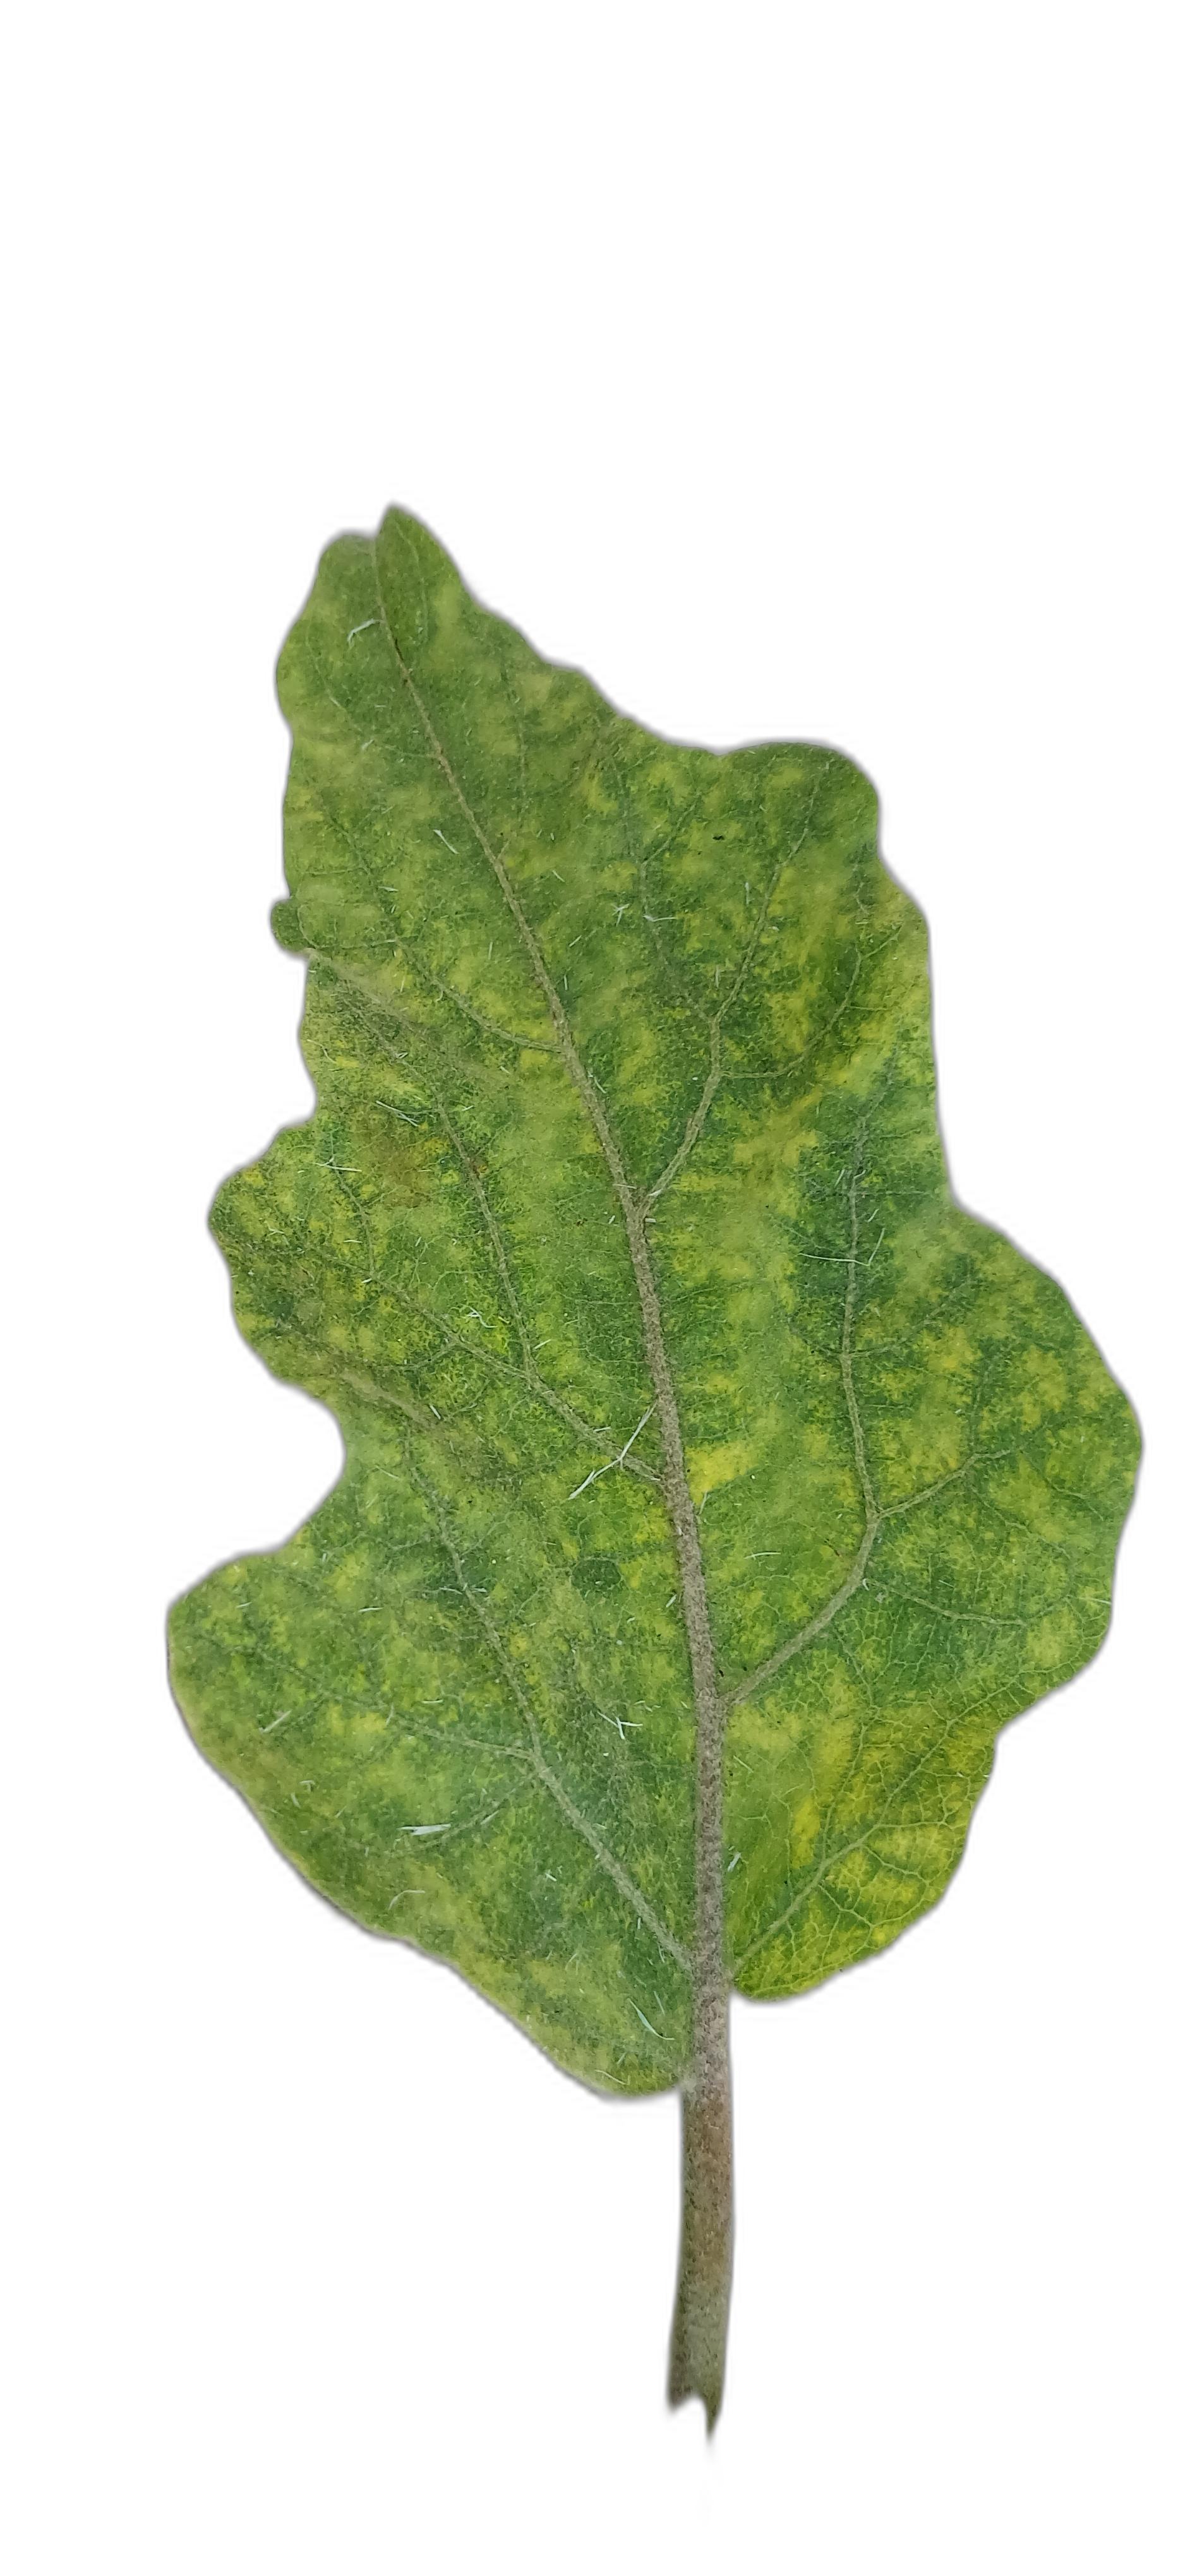
Label: Mosaic Virus Disease